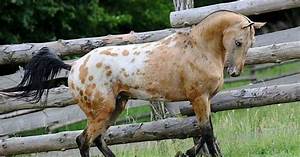
Label: cavallo